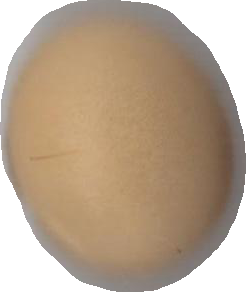
Variety: Grobogan